Dragon Challenge

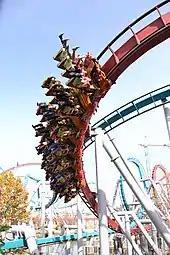
Inverted seating of the Chinese Fireball track

When the coaster cars duelled, in order to make the trains meet at each of the three near-miss points along the layout, the trains would be weighed once they were loaded at the station to adjust the dispatch times. (For example, if the Chinese Fireball train weighed more than the Hungarian Horntail train, the Fireball would be dispatched after the Horntail.)